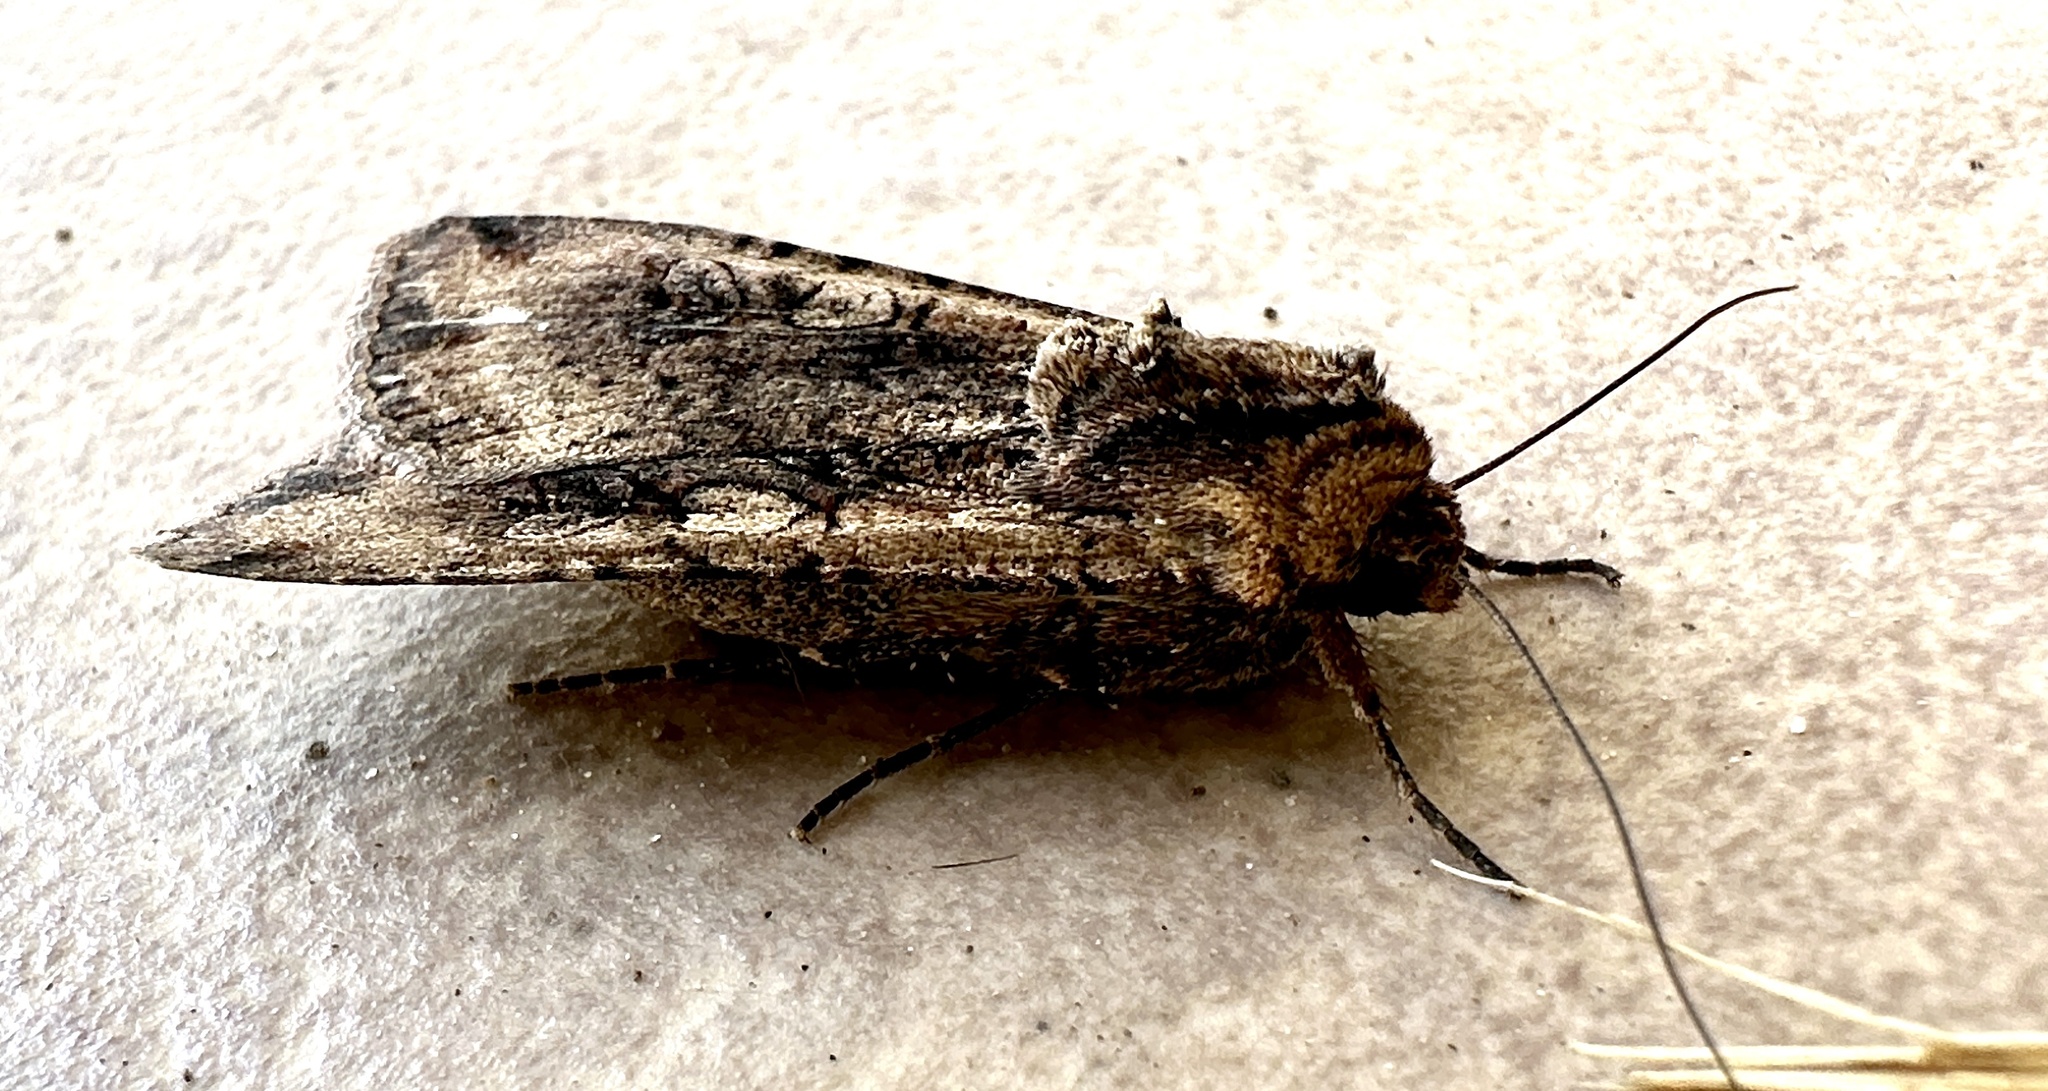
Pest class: cutworms